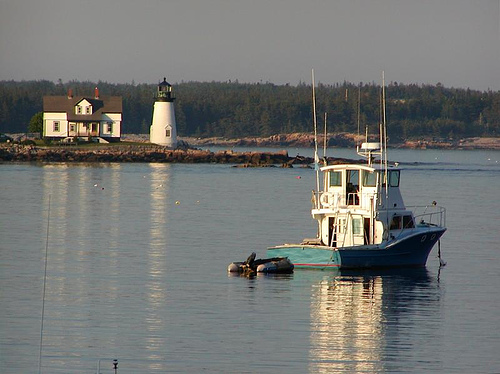
a boat sailing in a body of water bordered by tall shrubbery

A small blue and white fishing boat anchored off shore

A small boat going down a lake with a lighthouse in the back.

A boat floating along a body of water.

A boat in a body of water with a house and lighthouse in the distance.